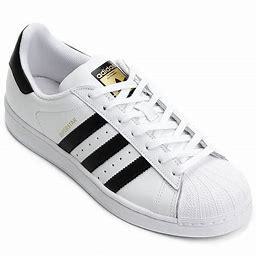
Brand: adidas
Model: Originals Superstar